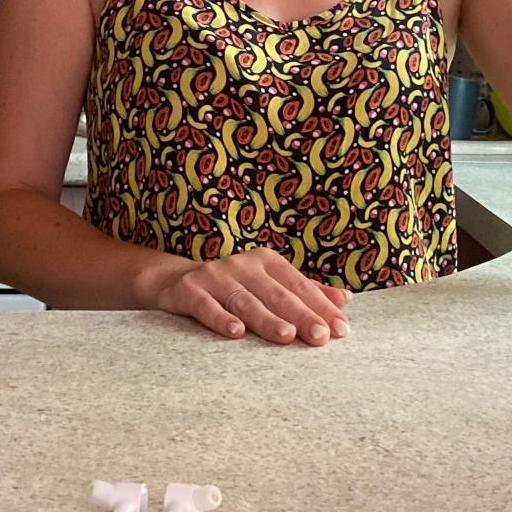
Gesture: no_gesture